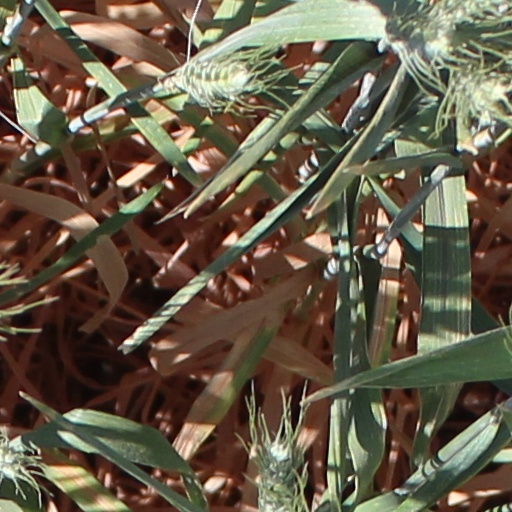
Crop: wheat